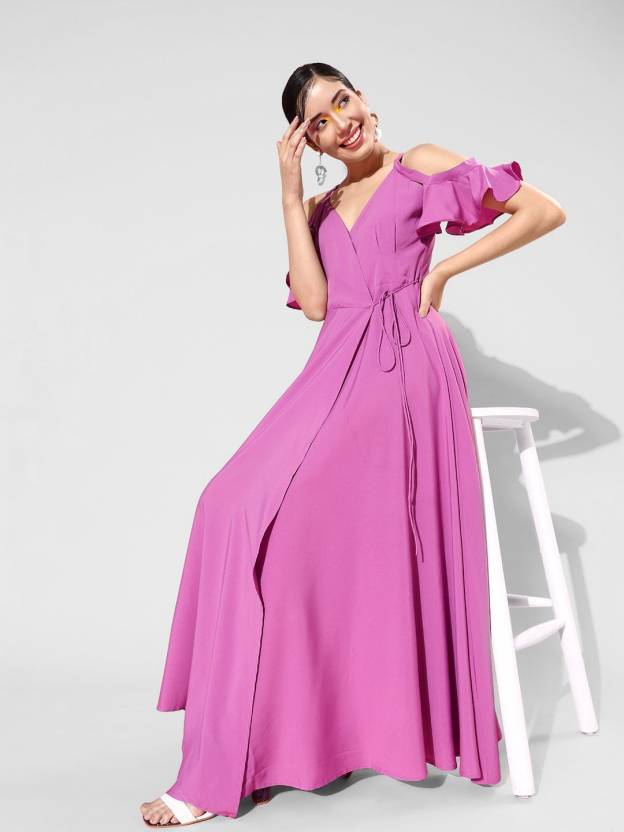
Product: Women Maxi Purple Dress
Price: ₹499
Colors: Purple
Pattern: Solid
Description: If royalty and warm ascent is your go-to style then this charismatic Solid Purple V-Neck Cold-Shoulder Waist Tie-Up Flared Maxi Dress from Berrylush is a perfect outfit for your party look. Beautifully designed with V-neck to lend an eccentric exposure and highlight to your neckline while the tie-up detailing at the waist elegantly outshines your natural curve by lending a firm fit at the waist area. Short cold-shoulder sleeves give a flattering charm to this maxi dress along with constraint-free movements to your arms. To get a stylish party look, you can style this maxi dress with a pair of high heels, minimalistic silver jewellery, and a trendy clutch.